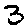
Label: 3